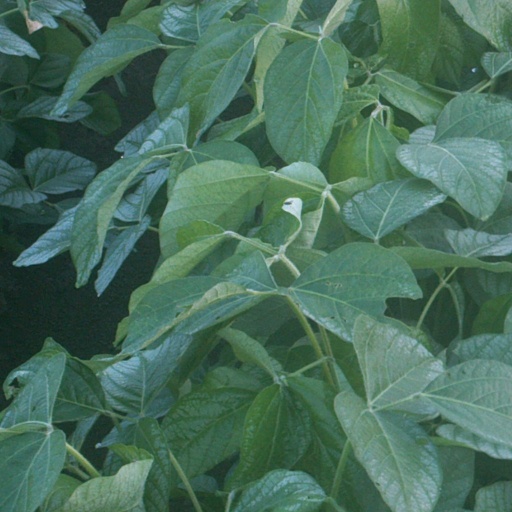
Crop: soybean